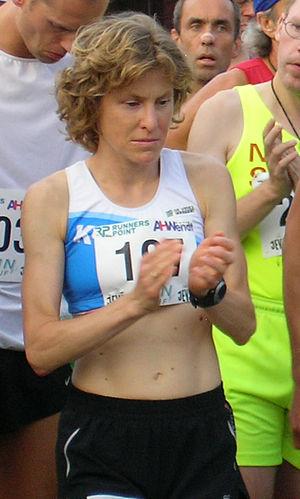
Mariska Kramer-Postma née e 26 avril 1974 à Twijzelerheide aux Pays-Bas est une triathlète professionnelle, vainqueur sur triathlon Ironman en 2005 et 2008. Elle pratique également le marathon avec succès.